Lingo (surname)

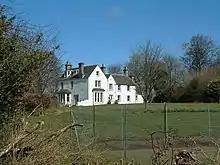
Lingo House

Lingo House, the seat of the ancient estate, is located about halfway between St. Andrews and Pittenweem, situated about a mile to the north of the B940 road, approximately 2 miles east of its junction with the A915 (St. Andrews to Largo). An 1893 advertisement offering Lingo House for lease published in "The" [Glasgow] "Herald" newspaper described the house as lying within 4 miles of Mount Melville railway station and about 6 miles from St. Andrews, containing a dining room, drawing room, business room, four bedrooms, two dressing rooms, a kitchen, scullery, and servants' accommodation, with stables, a coach-house, and a large garden on the grounds. Lingo House at Historic Environment Scotland